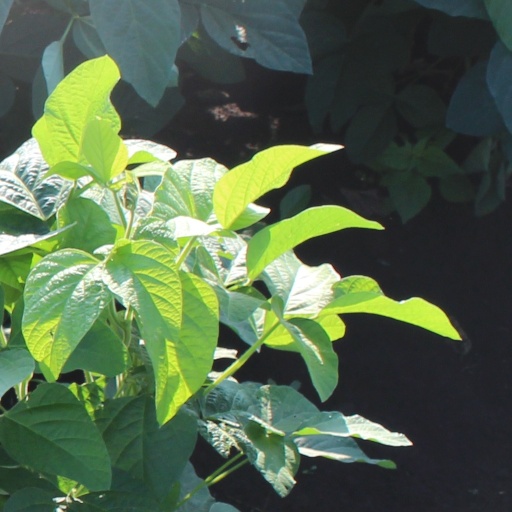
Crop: soybean